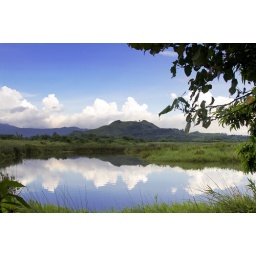
Rare blue sky in China